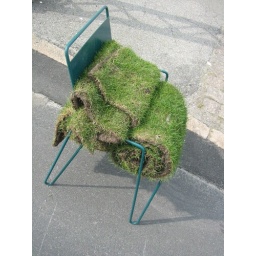
grass chair - zoom in